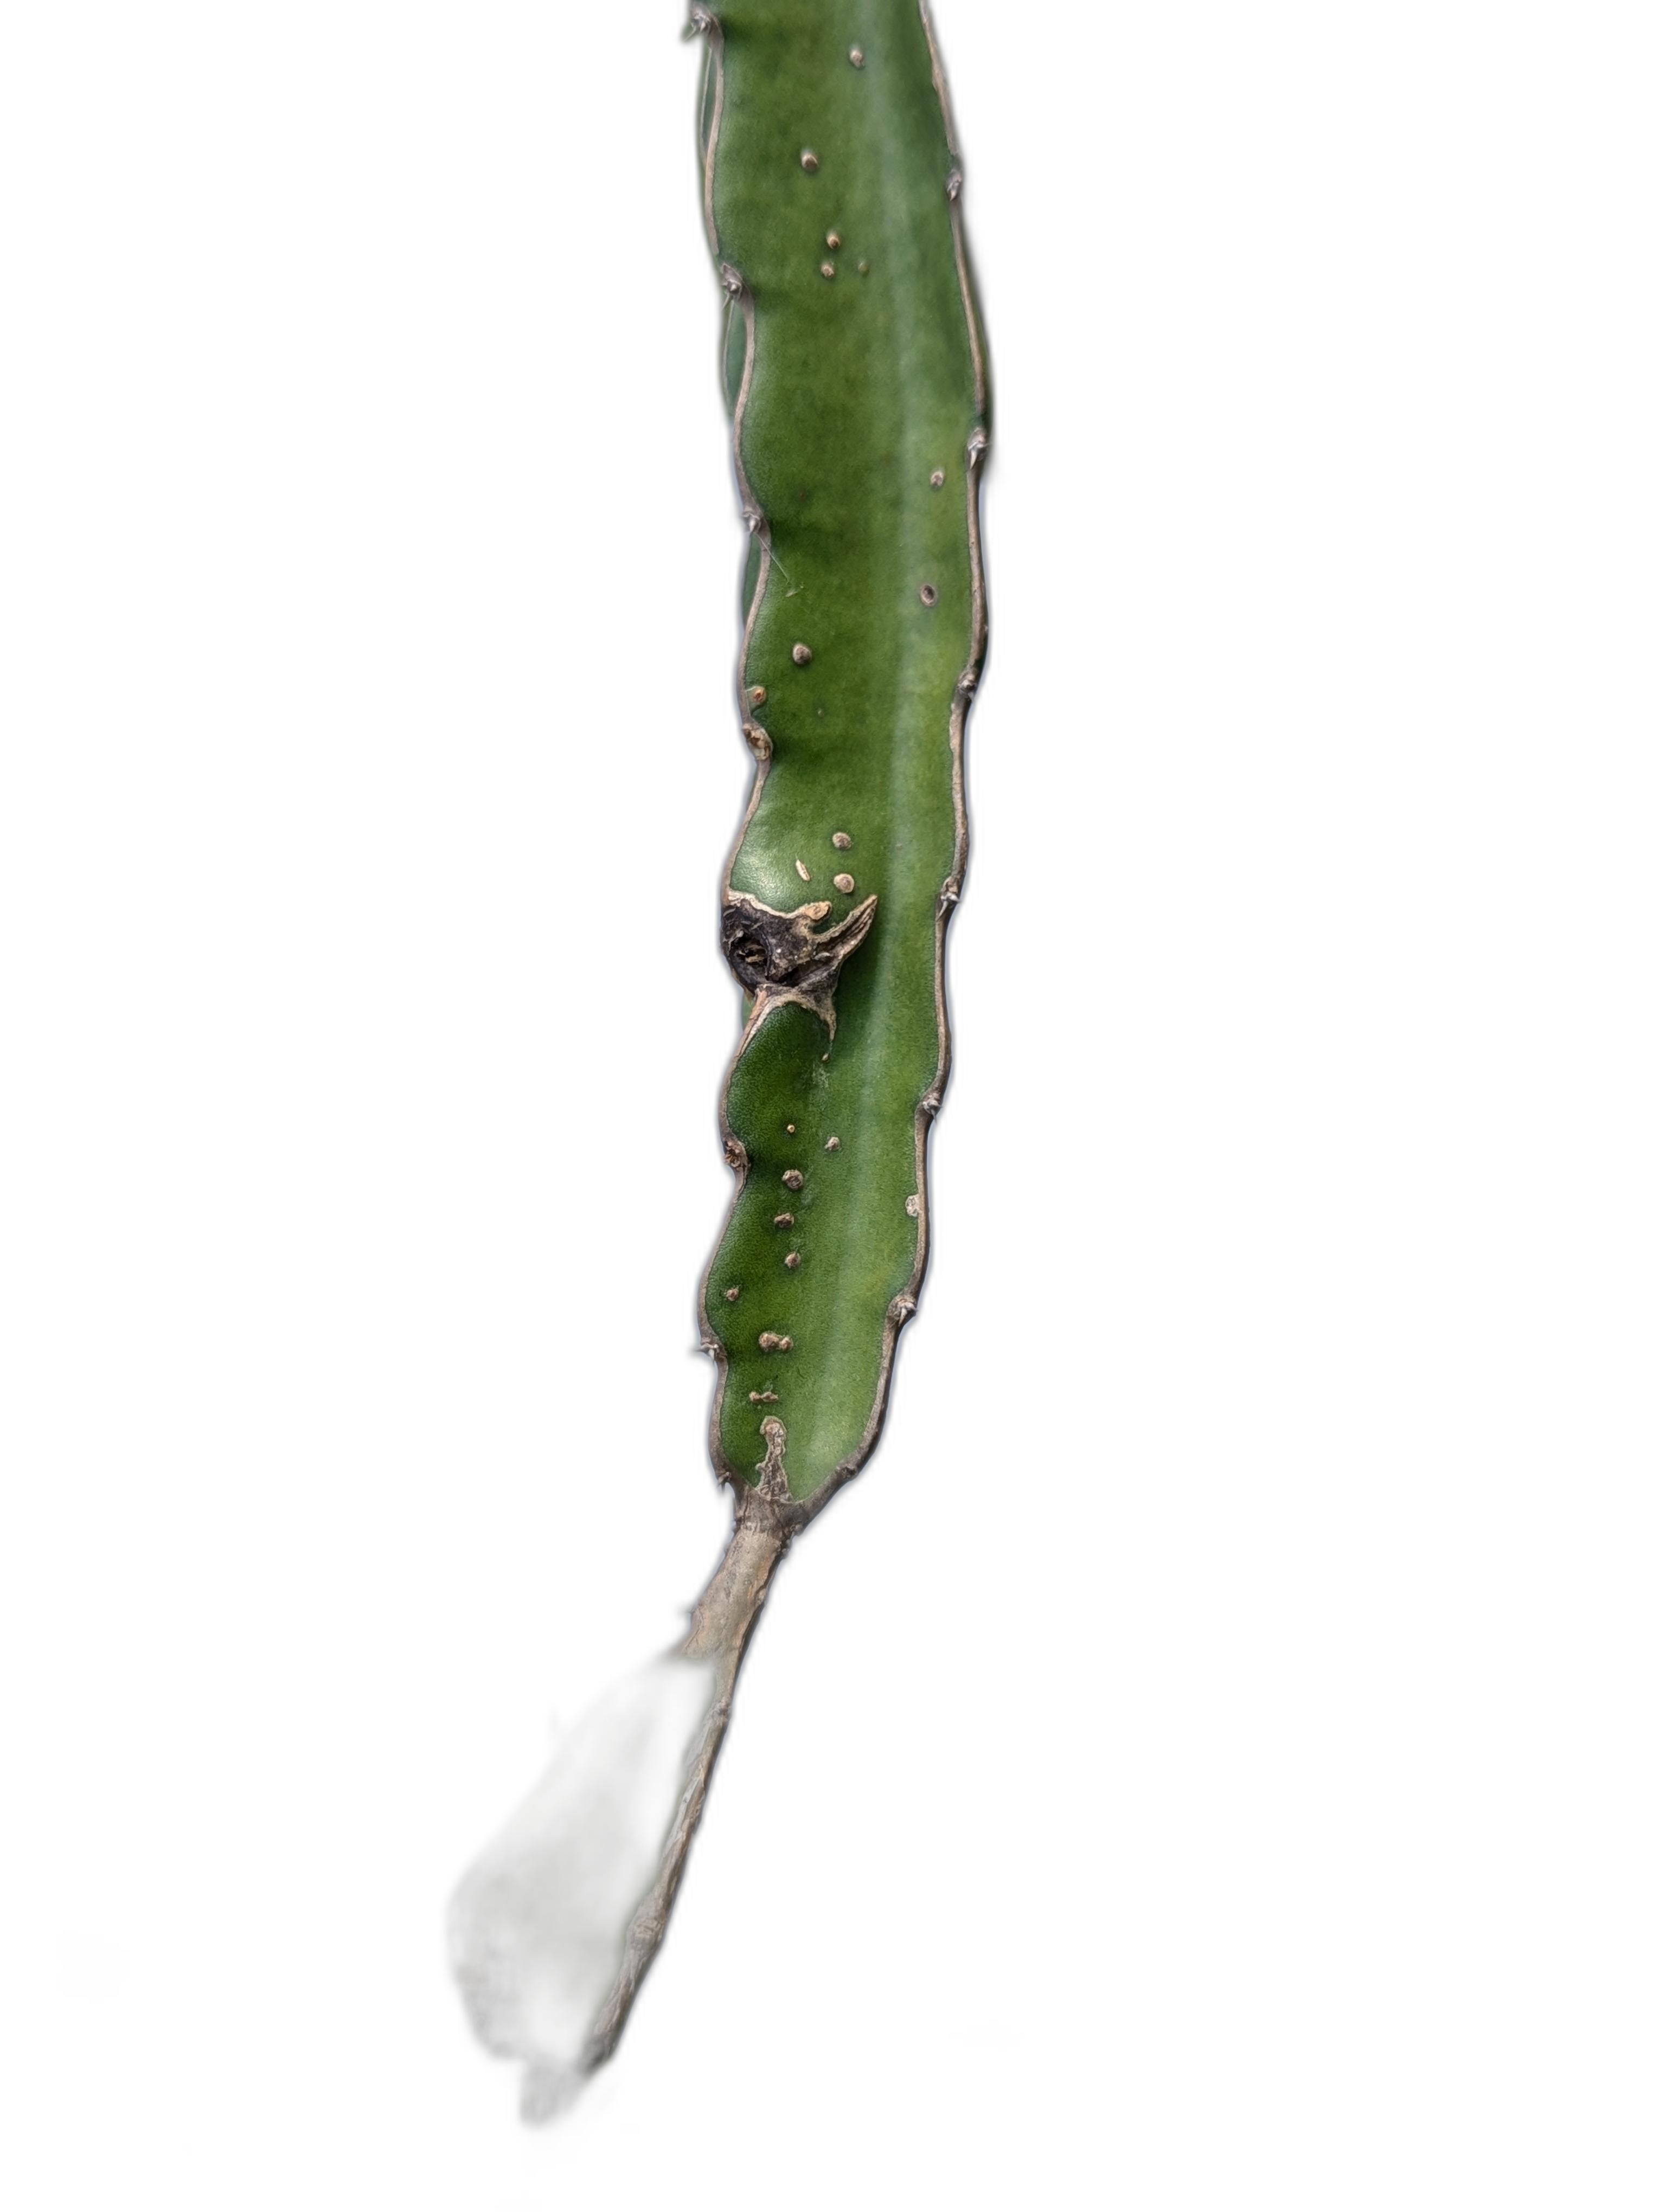
Label: Bad leaf